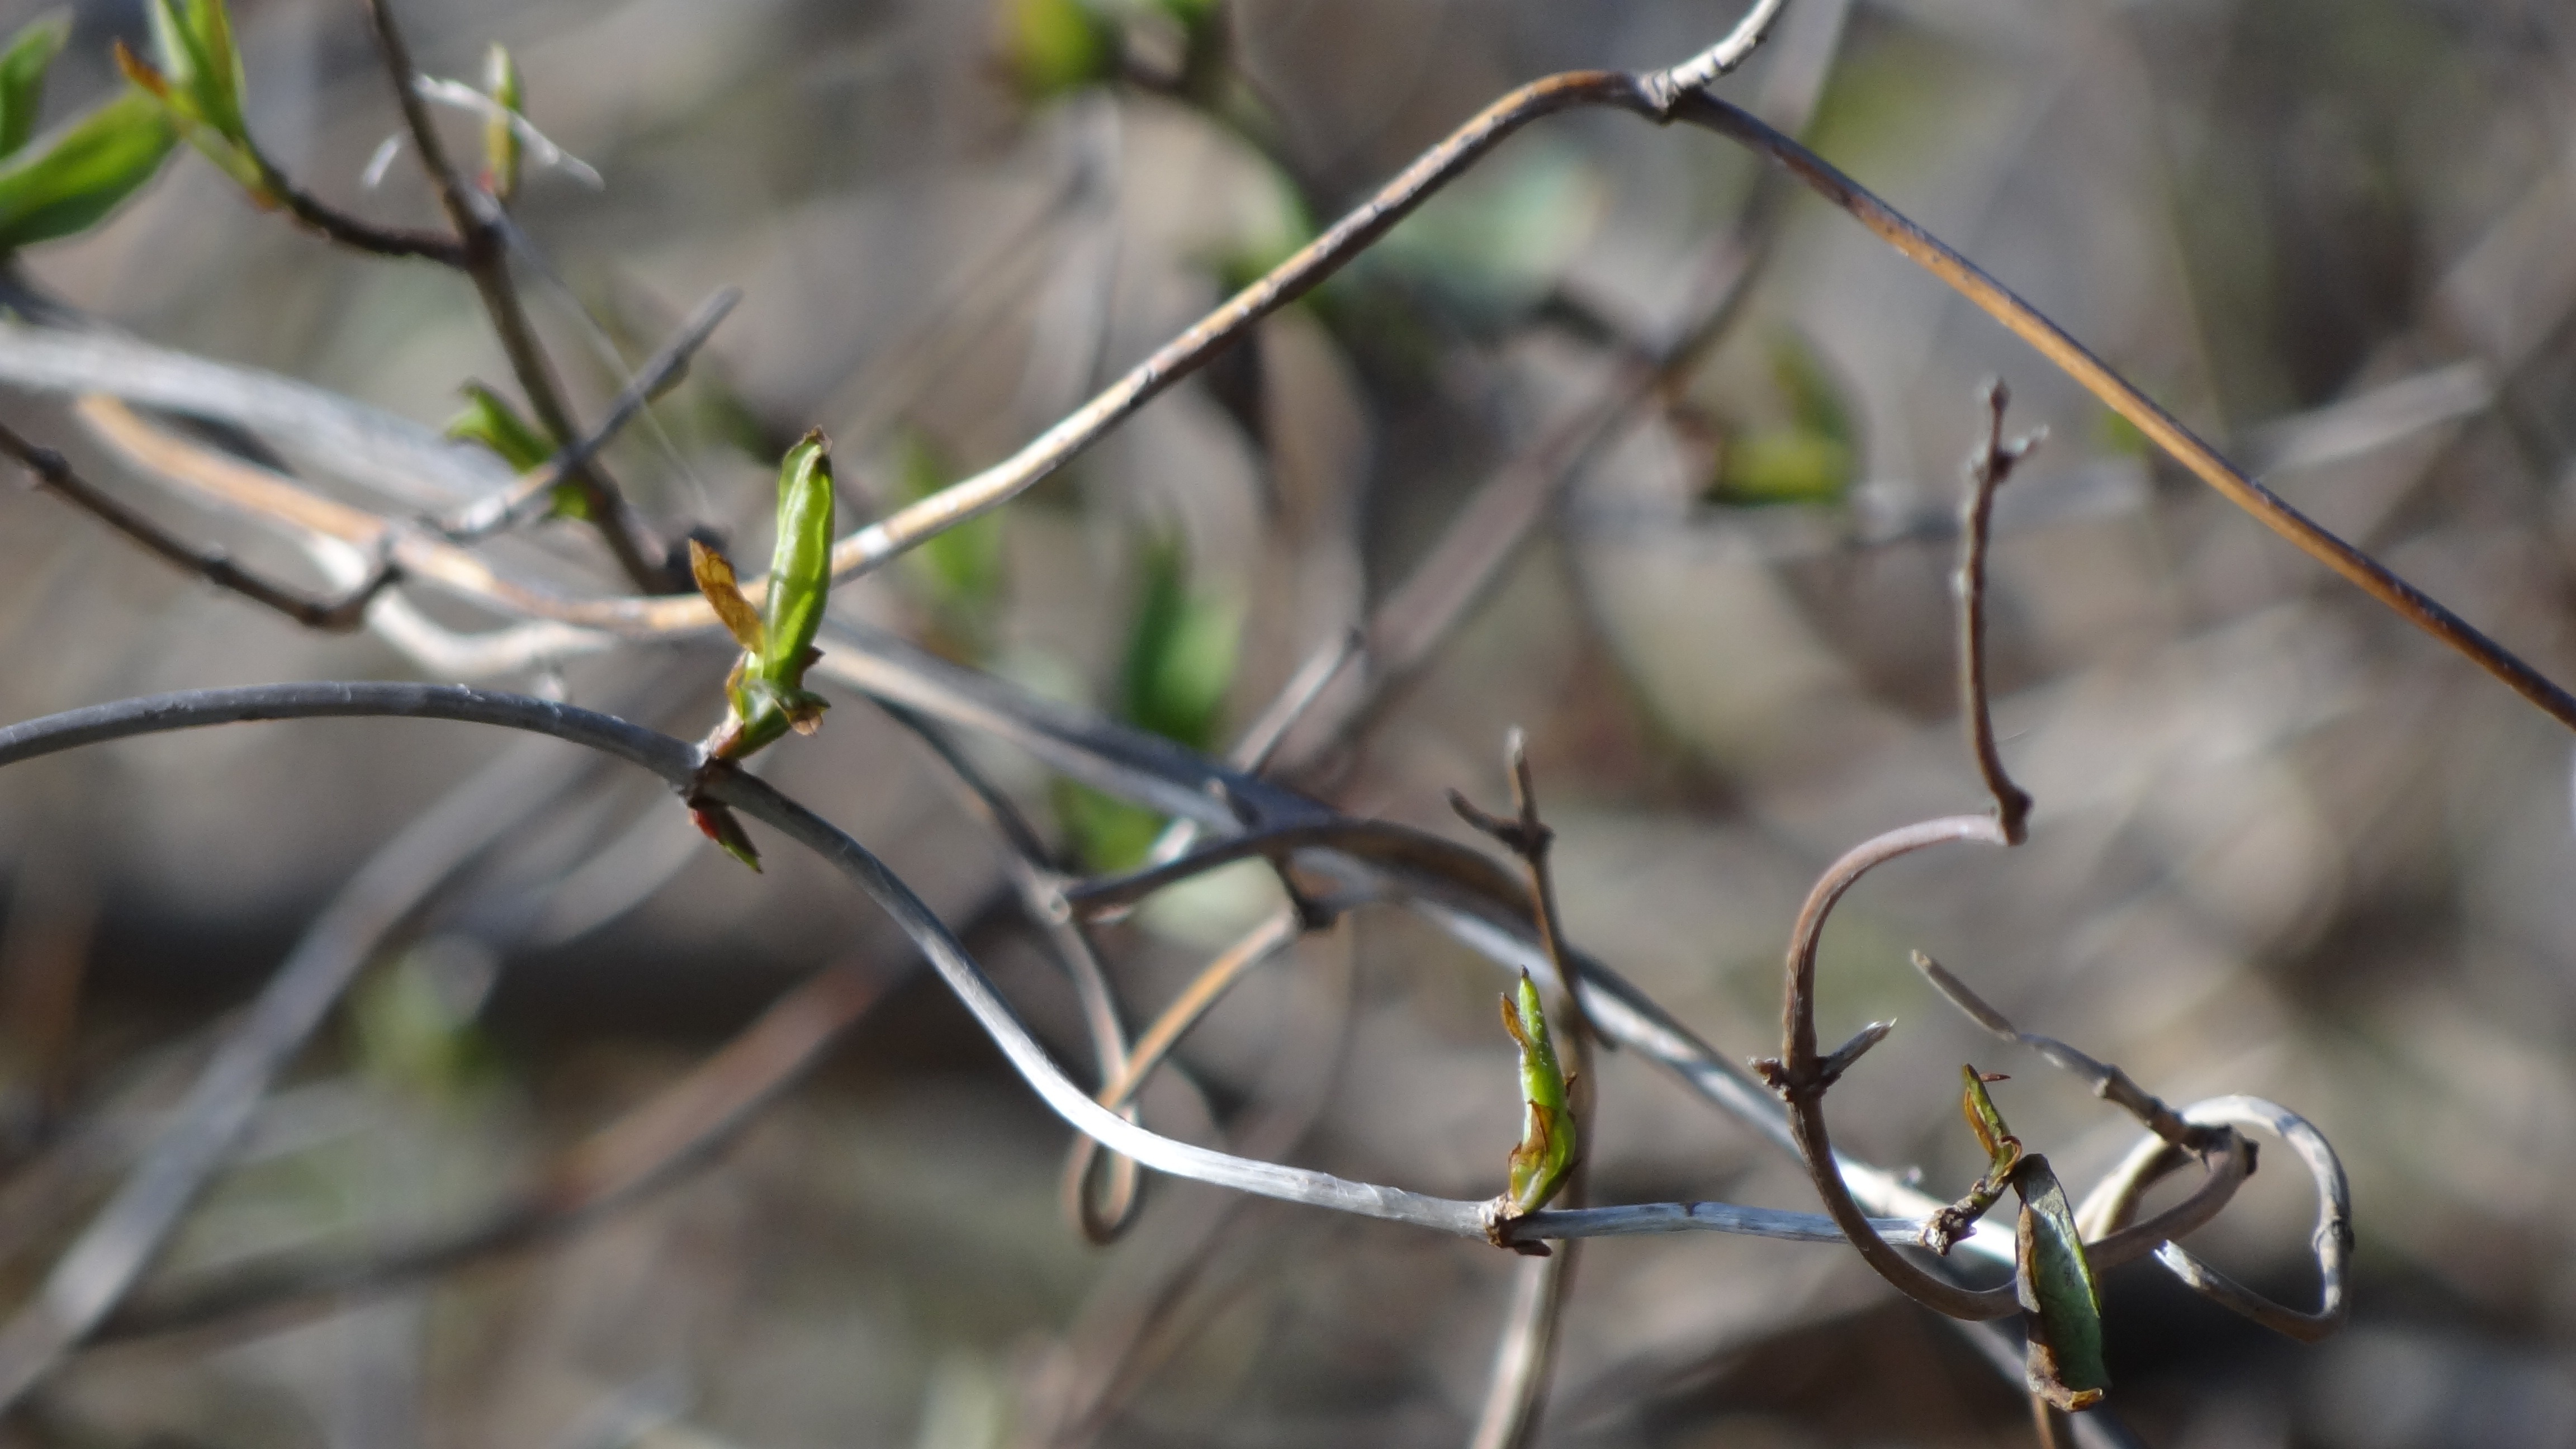
tree, nature, grass, branch, blossom, plant, sunlight, leaf, flower, frost, spring, green, autumn, botany, flora, season, twig, close up, shrub, bud, macro photography, flowering plant, sprouts, plant stem, land plant, thorns spines and prickles